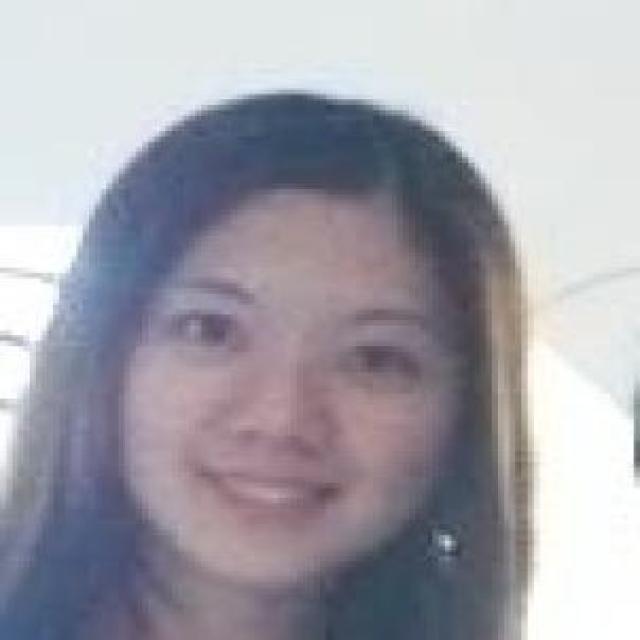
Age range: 21-44